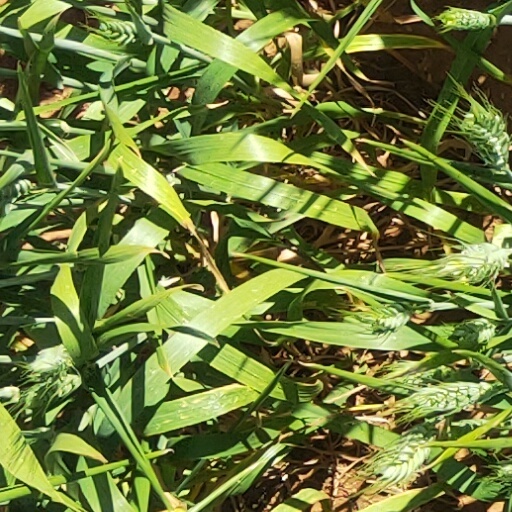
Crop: wheat